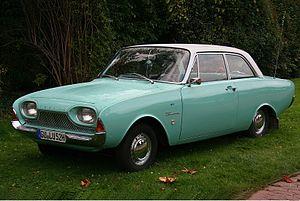
La Ford Taunus est une voiture familiale vendue par Ford en Allemagne et dans d'autres pays. Les modèles à partir de 1970 sont similaires à la Ford Cortina au Royaume-Uni. La gamme de modèles a été nommée d'après la chaîne de montagnes du Taunus, en Allemagne. Elle a commencé en 1939 et s'est poursuivie par plusieurs versions jusqu'en 1994. Elle a été remplacée par la Ford Sierra.